Battle of Caldera Bay

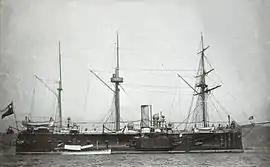
A three-masted black and white ship at port.

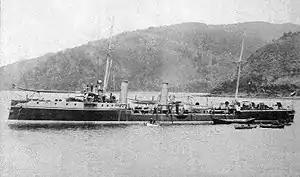
"Patricio Lynch" torpedo gunboat

At 04:00 on 23 April, "Almirante Condell" set out toward Caldera Bay about away, with "Almirante Lynch" behind her. The armed steamer "Imperial" traveled with the torpedo boats, taking up a position to the left of both boats. It was to wait some distance off Caldera, in order to escort the ships back home when the attack ended. Both torpedo boats entered Caldera at roughly 3:30. When they were from "Blanco Encalada", both boats came under fire by rapid-fire guns on board the frigate, which only had seven men stationed as guards. About from "Blanco Encalada", "Almirante Condell" fired her bow torpedo at the Congressional frigate. It missed and landed on the shore, unexploded. Moraga then turned the torpedo boat into the direct fire of the frigate and fired both his starboard torpedoes. The front torpedo hit, but failed to explode, and the rear torpedo passed clear under the frigate.